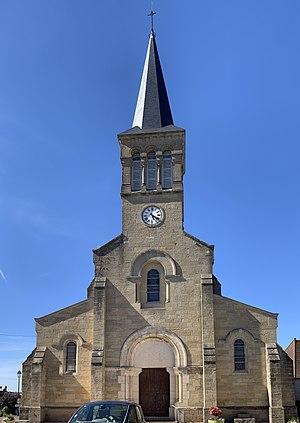
Église Saint-Barthélemy de Montmelard.
Montmelard est une commune française située dans le département de Saône-et-Loire en région Bourgogne-Franche-Comté.